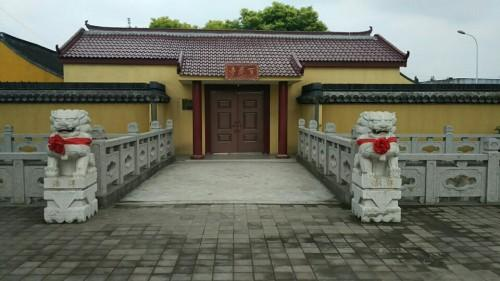
地标名称：百花寺
所在城市：苏州市·昆山市